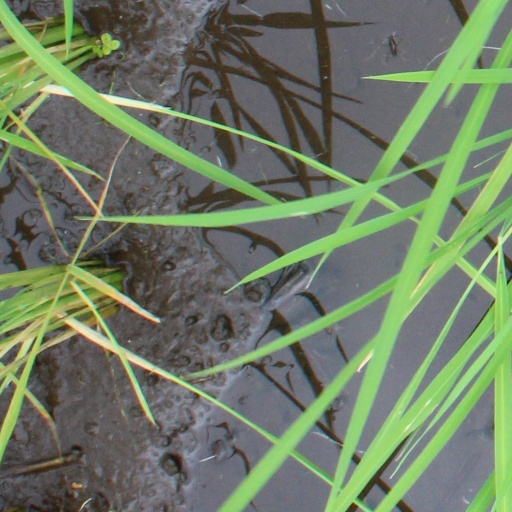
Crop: rice